Stane Dolanc

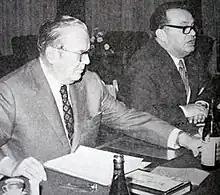
Tito and Dolanc (right) at the Party Presidium session dealing with Croatian Spring, 1971

In the same speech Dolanc stressed that LCY had to be a united organization, announced expulsions of those party members that did not follow the new line and attacked Serb, Croat and Slovene nationalism.